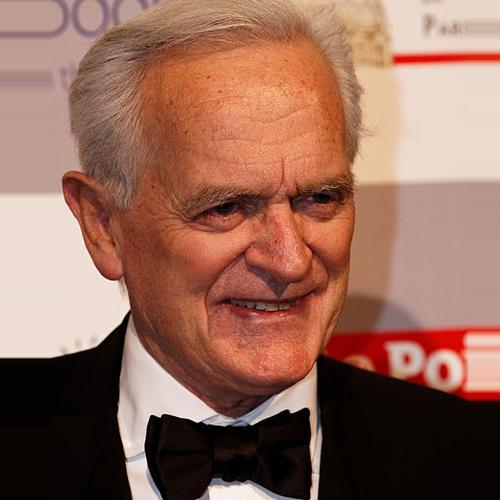
Age: 75